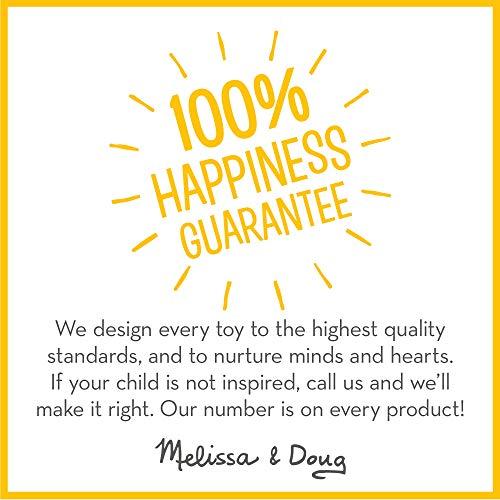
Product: Melissa & Doug Sushi Slicing Wooden Play Food Set
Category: Toys & Games | Dress Up & Pretend Play | Pretend Play | Kitchen Toys | Play Food
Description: Keep playtime rolling with this fun 24-piece wooden play food sushi-making set.
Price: $15.99
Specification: ProductDimensions:10x9x1.5inches|ItemWeight:1pounds|ShippingWeight:1.65pounds(Viewshippingratesandpolicies)|DomesticShipping:ItemcanbeshippedwithinU.S.|InternationalShipping:ThisitemcanbeshippedtoselectcountriesoutsideoftheU.S.LearnMore|ASIN:B000FQ9IG6|Itemmodelnumber:2608|Manufacturerrecommendedage:36months-6years